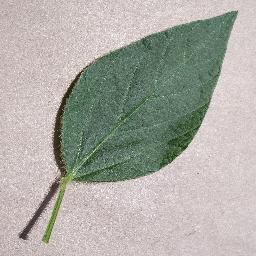
Label: Soybean___healthy